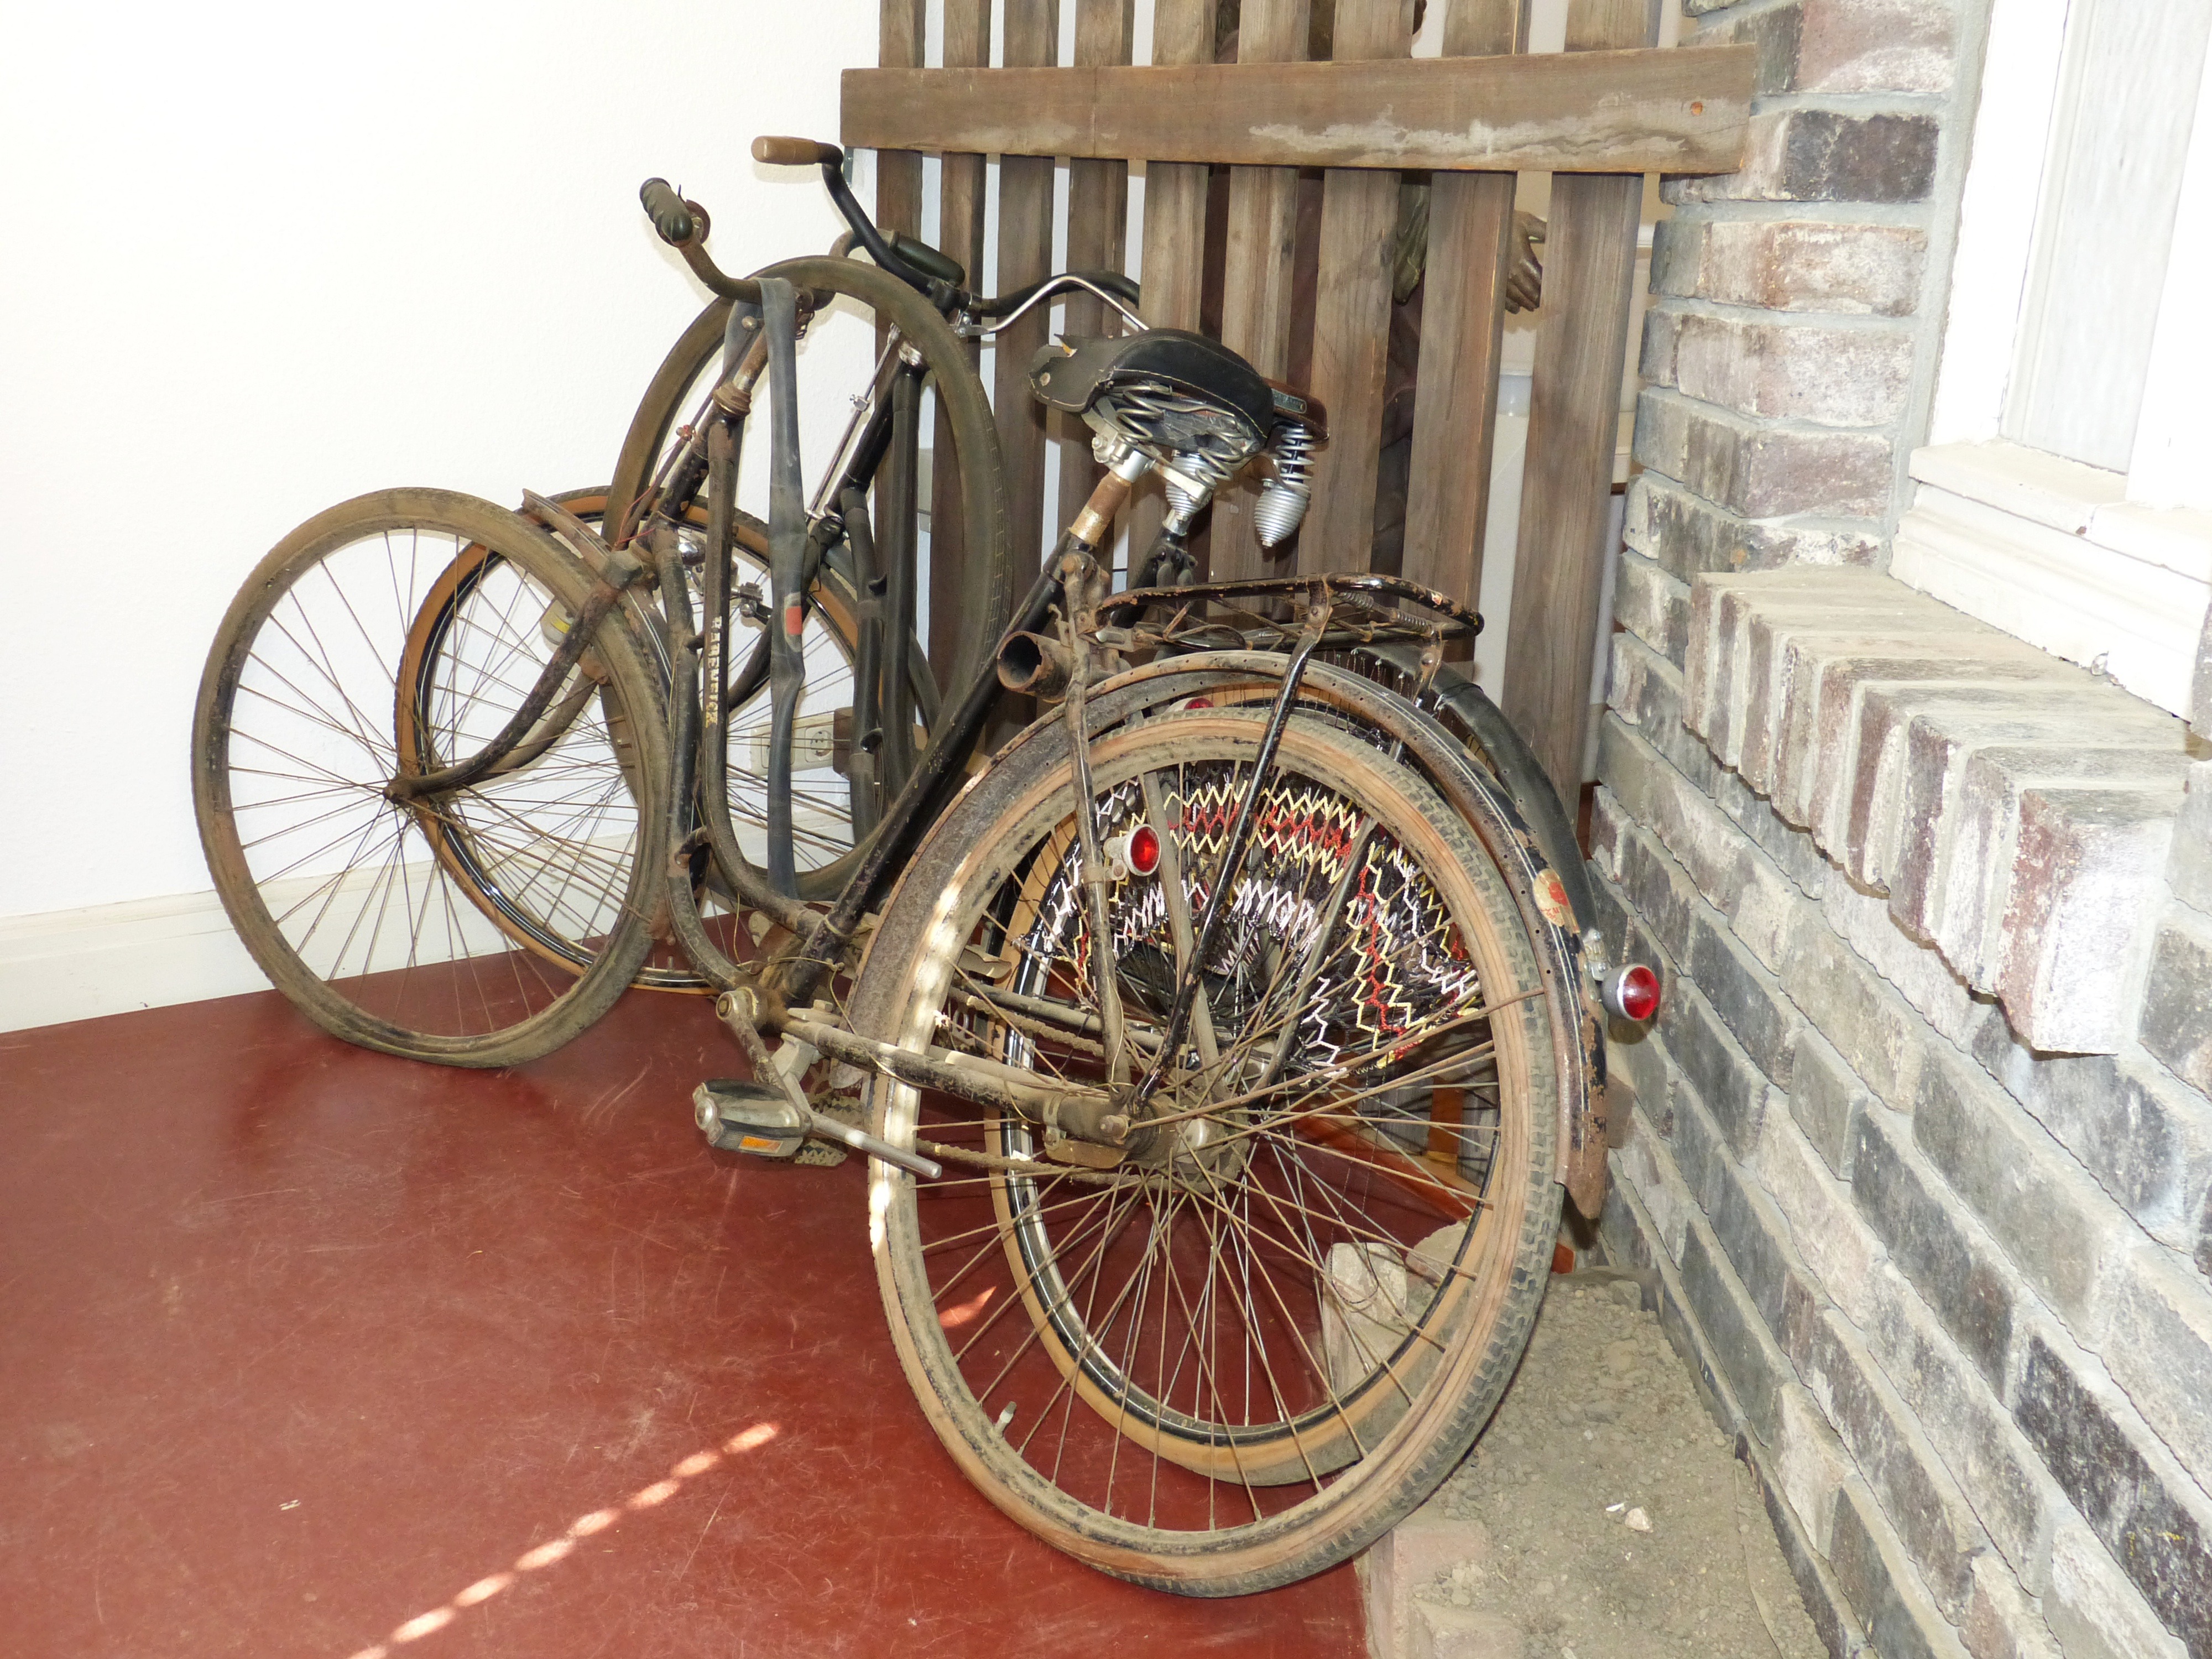
wheel, old, bicycle, bike, wall, transport, vehicle, museum, nostalgia, door, sports equipment, bicycle saddle, saddle, velo, nostalgic, carriage, locomotion, mature, lean on, land vehicle